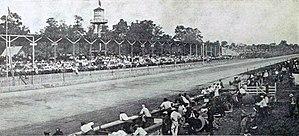
Grand Prix d'Indanapolis 1919.
Les 500 miles d'Indianapolis 1919, courus sur l'Indianapolis Motor Speedway et organisés le 31 mai 1919, ont été remportés par le pilote américain Howdy Wilcox sur une Peugeot.